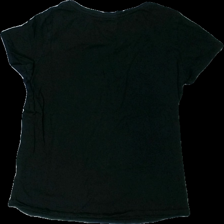
View: back
Type: T-shirt
Category: Ladies
Brand: Cubus
Colors: Black, White
Material: 100% cotton
Pattern: Logo print
Cut: Regular, C-collar
Size: S
Season: All
Stains: Minor
Damage: red stains
Damage location: top right
Damage 2: crooked seam
Damage 2 location: bottom left
Price range: <50
Recommended usage: Recycle